Edgar Wright

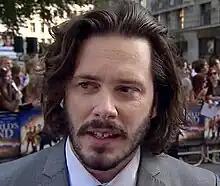
Wright at "The World's End" premiere, Leicester Square, 2013

In 2010, "Scott Pilgrim vs. the World" was released; its over-$85 million budget dwarfed the £8 million budget of "Hot Fuzz". The film, based on the graphic novel series "Scott Pilgrim", was co-written, co-produced and directed by Wright. It took in roughly half its budget in box office, in spite of its critical reception and praise from fellow directors such as Kevin Smith, Quentin Tarantino and Jason Reitman. In November 2011, "The Adventures of Tintin", directed by Steven Spielberg, produced by Peter Jackson, and based on Hergé's "The Adventures of Tintin" was released. Wright co-wrote the film with writing partner Joe Cornish and Steven Moffat. The film also co-starred Wright's frequent collaborators Simon Pegg and Nick Frost. The third installment of the Cornetto trilogy, "The World's End", premiered in London on 10 July 2013. The film is about several friends who reunite when one decides to repeat a pub crawl they did 20 years earlier. They have to get to "The World's End" pub without ending up in the gutter to do this, but some unusual powers are at work and what happens to them may determine what happens to humans as a species.